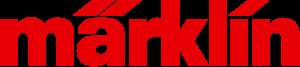
Märklin
Märklins logo
Märklin er en tysk legetøjsfabrikant, i dag bedst kendt for modeltog.